Open Data Now

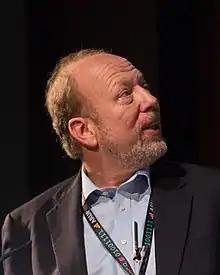
Gurin in November 2014

Open Data Now is a 2014 book on open data by Joel Gurin.